Angry Birds

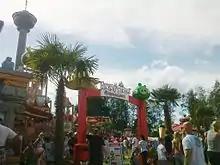
Angry Birds Land in the Särkänniemi amusement park in Tampere, Finland

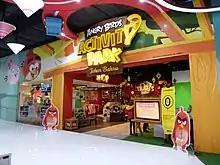
Angry Birds Activity Park in Johor Bahru, Malaysia

The game's characters have been used, officially or otherwise, in amusement park attractions. In September 2011, the Window of the World theme park in Changsha, China opened an unlicensed "Angry Birds" attraction. Visitors to the park use a large slingshot to launch stuffed versions of the bird characters at green balloons that represent the pigs.